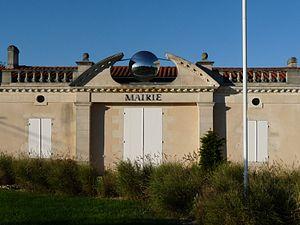
Mairie d'Eyrans, Gironde, France
Eyrans est une commune du Sud-Ouest de la France, dans le département de la Gironde, en région Nouvelle-Aquitaine.